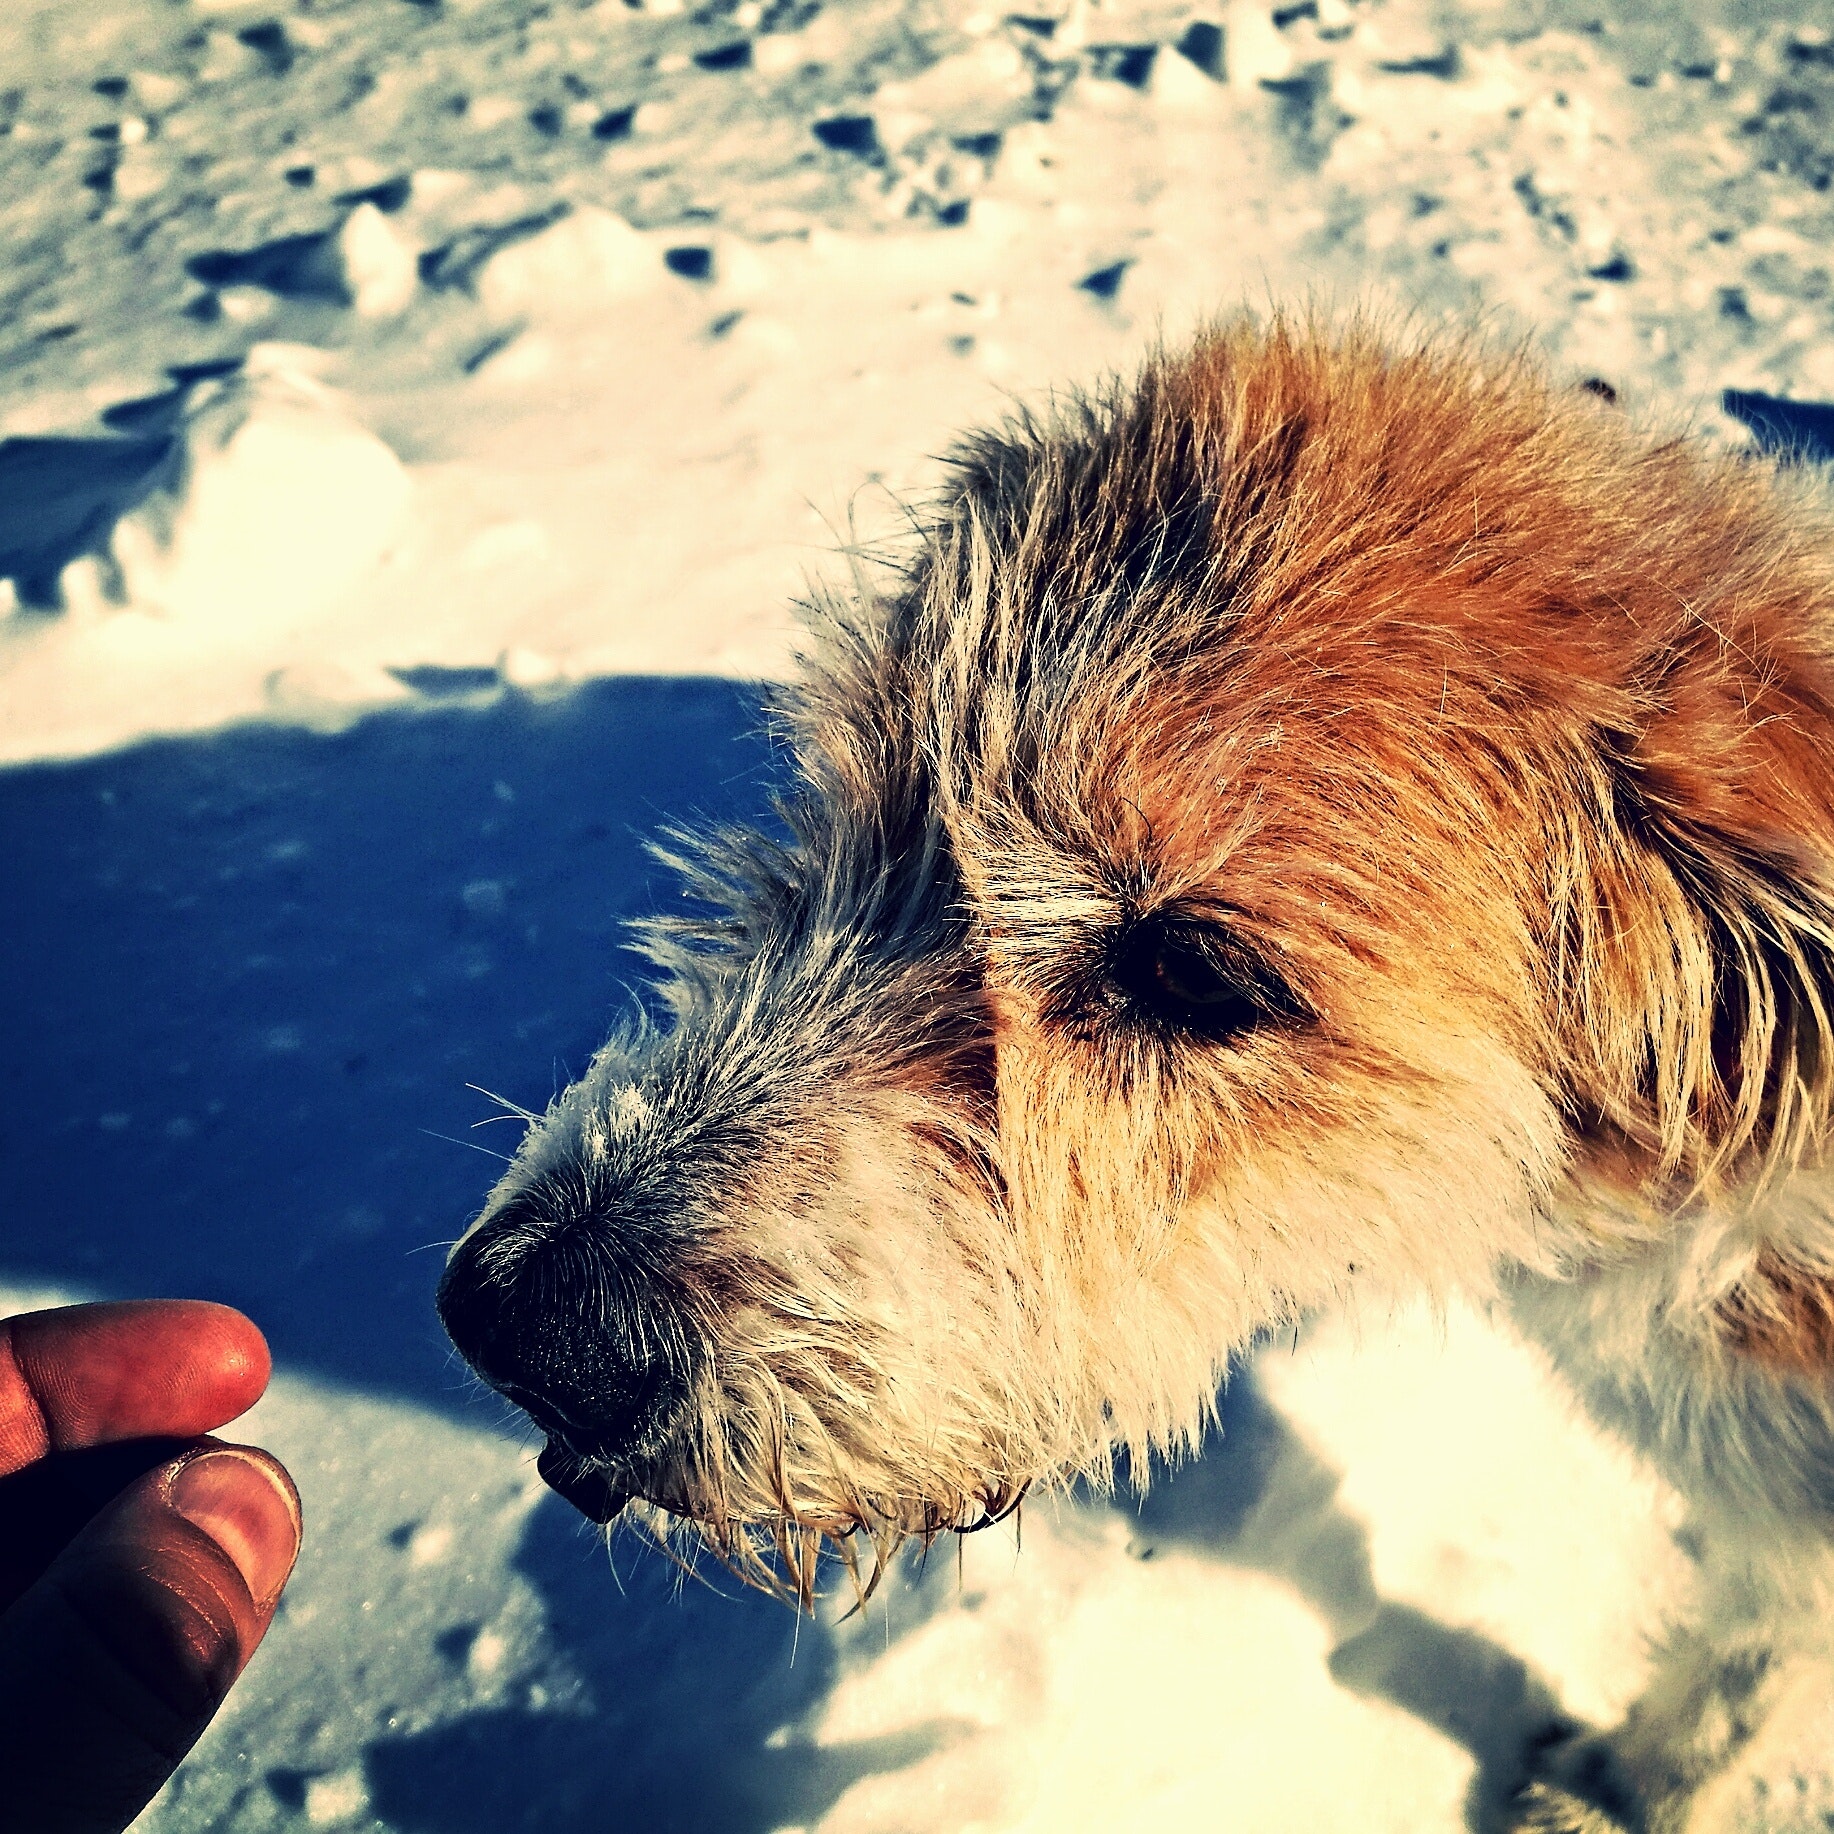
dog, canidae, sky, dog breed, carnivore, snout, puppy, terrier, cloud, summer, small terrier, sporting group, petit basset griffon vend en, mountain, meteorological phenomenon, morkie, glen of imaal terrier, fox terrier, puppy love, sporting lucas terrier, love